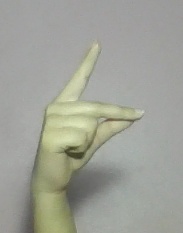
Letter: ta